.380 ACP

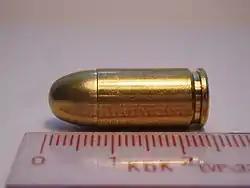
A .380 ACP pistol cartridge by Sellier & Bellot

The .380 ACP (Automatic Colt Pistol), also known as .380 Auto, .380 Automatic, or 9×17mm, is a rimless, straight-walled pistol cartridge that was developed by firearms designer John Moses Browning. The cartridge headspaces on the mouth of the case. It was introduced in 1908 by Colt, for use in its new Colt Model 1903 Pocket Hammerless semi-automatic, and has been a popular self-defense cartridge ever since, seeing wide use in numerous handguns (typically smaller weapons). Other names for .380 ACP include 9mm Browning, 9mm Corto, 9mm Kurz, 9mm Short, and 9mm Browning Court (which is the C.I.P. designation). It should not be confused with .38 ACP. The .380 ACP does not strictly conform to cartridge naming conventions, named after the diameter of the bullet, as the actual bullet diameter of the .380 ACP is .355 inches.